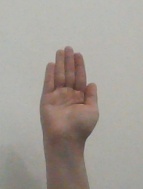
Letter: seen